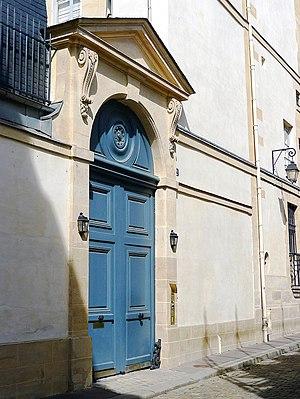
Impasse de Conti (n°2 hôtel Sillery-Genlis) - Paris VI This building is indexed in the Base Mérimée, a database of architectural heritage maintained by the French Ministry of Culture,
L'impasse de Conti est une voie située dans le quartier de la Monnaie dans le 6ᵉ arrondissement de Paris.